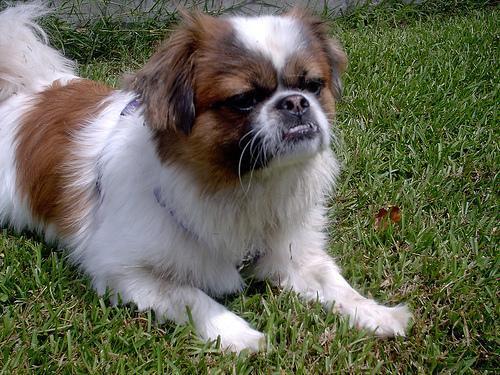
japanese chin